Josip Primožič

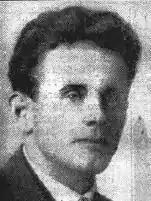

Josip "Jože" Primožič (7 February 1900, in Ljubljana – 18 August 1985, in Maribor) was a Yugoslavian gymnast of Slovene ethnicity.